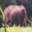
Label: elephant